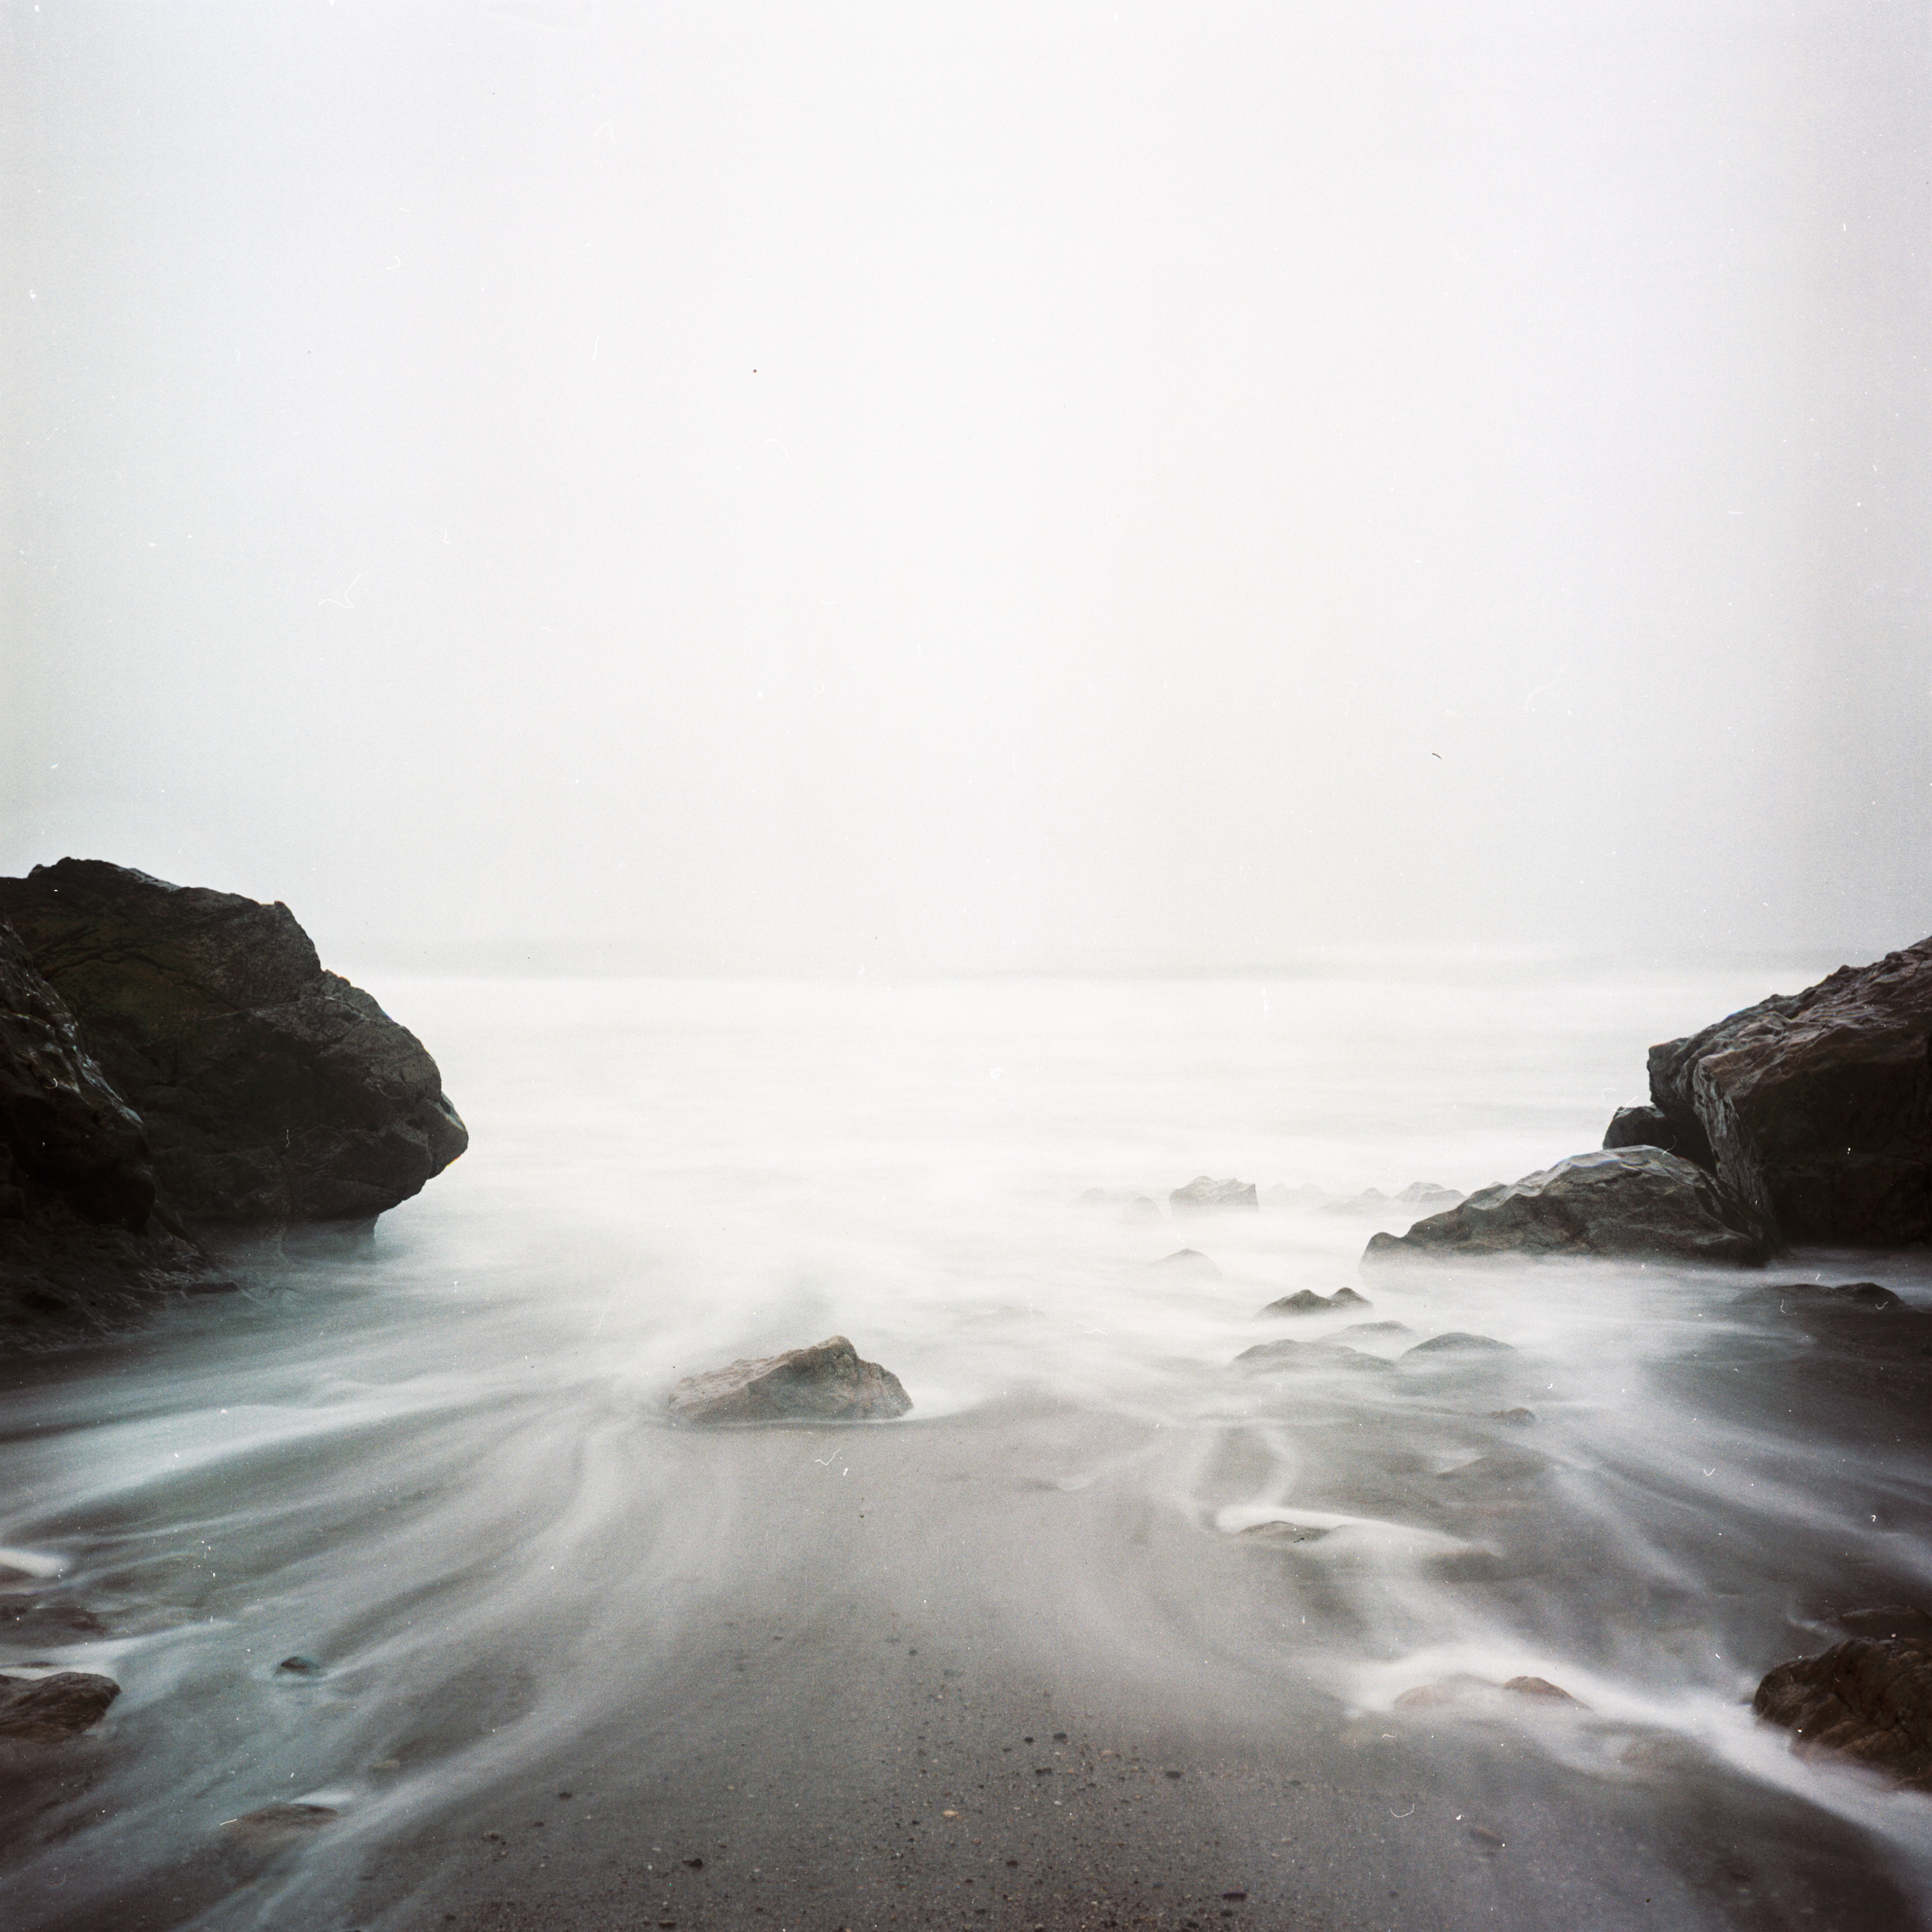
beach, sea, coast, water, rock, ocean, horizon, sky, fog, mist, shore, wave, tide, calm, body of water, headland, wind wave, coastal and oceanic landforms